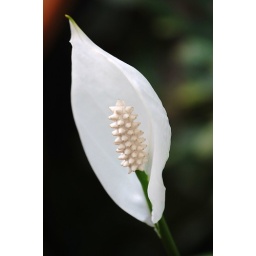
picture taken at our local park in the college run green house